Once Again (2012 film)

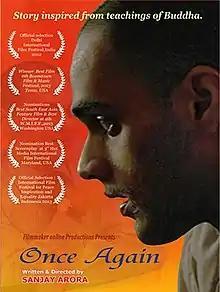
Film poster

Once Again is a 2012 Hindi family-drama film produced, written, directed by Sanjay Arora starring Deepna kumar. It premiered at the 2012 Delhi International Film Festival in India.